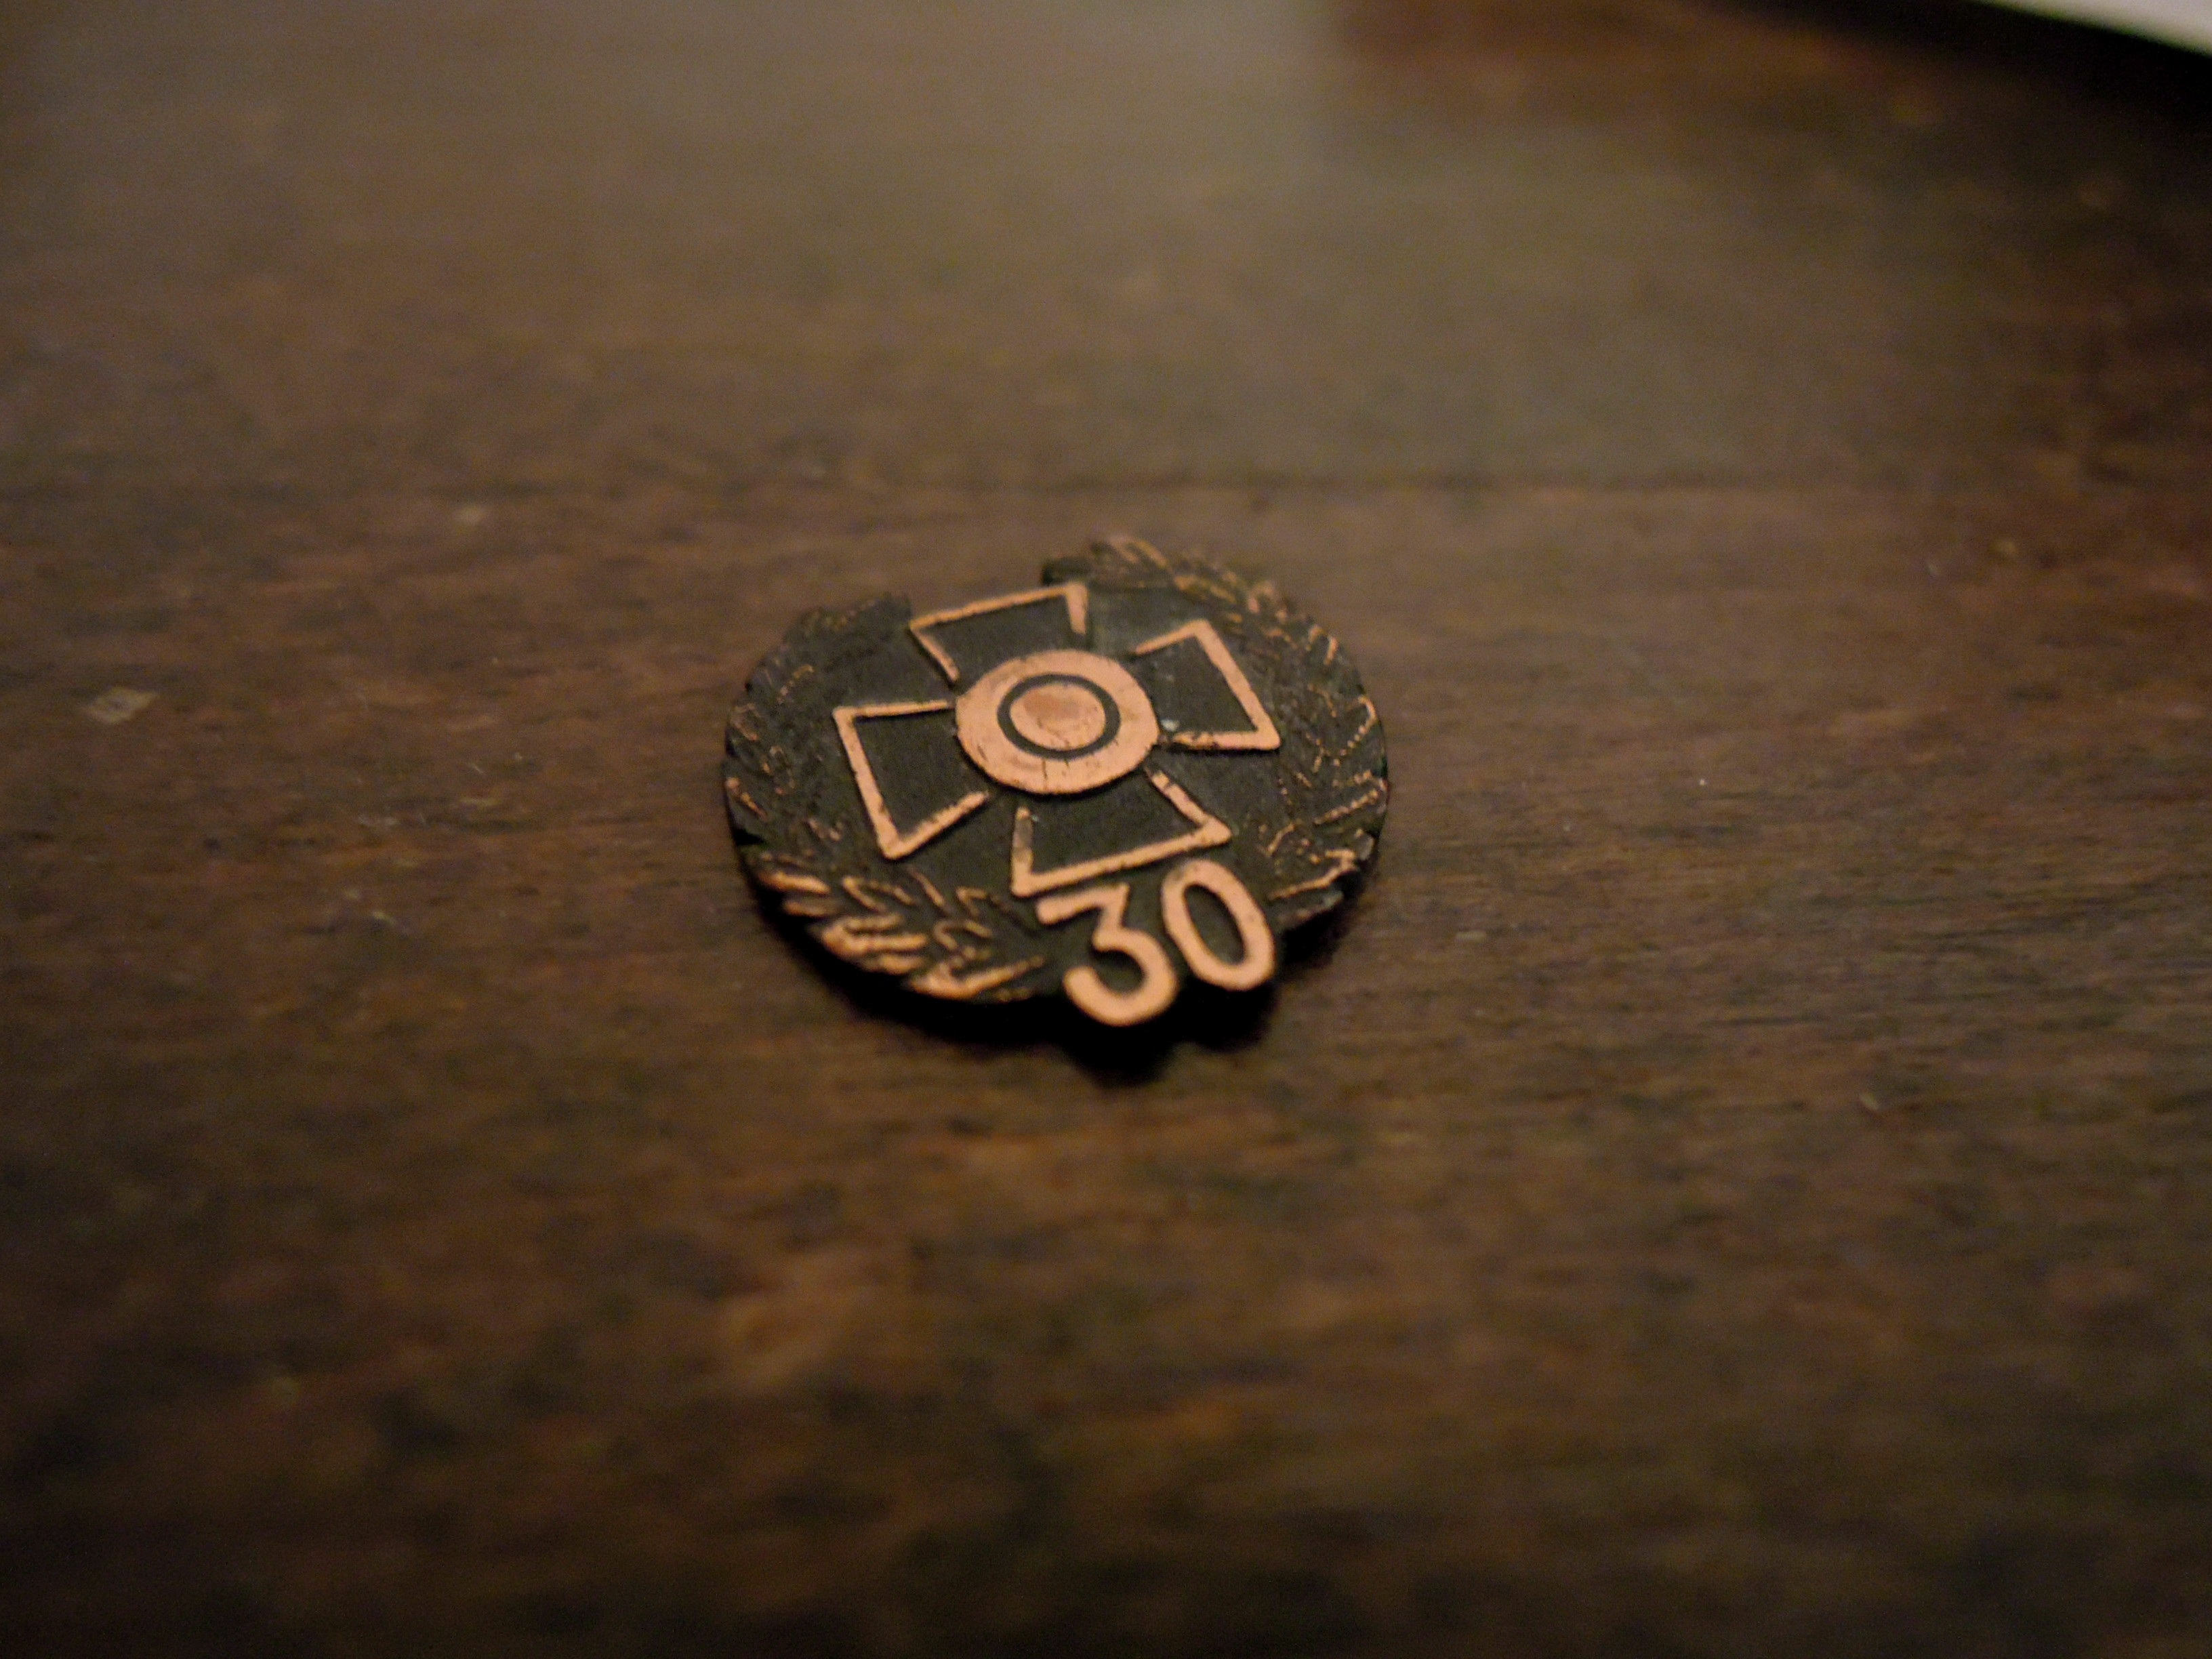
hand, ring, number, army, museum, metal, circle, close up, jewellery, medal, exhibition, shape, finnish, macro photography, fashion accessory, merit medal, bronze medal